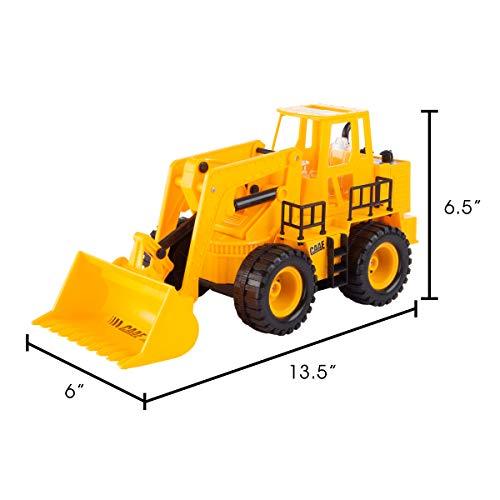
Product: Hey! Play! 80-YF-141F147 Remote Control Front Loader- 1: 24 Scale, Fully Functional RC Bulldozer, Construction Toy Vehicle with Lifting Bucket, Lights & Sound, Brown/a
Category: Toys & Games | Kids' Electronics
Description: Whether your child is unloading toys in the playroom or pushing sand around the yard, this bulldozer will provide hours of entertainment.
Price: $22.99
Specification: ProductDimensions:6x13.5x6.5inches|ItemWeight:1.95pounds|ShippingWeight:1.95pounds(Viewshippingratesandpolicies)|ASIN:B07S5MV9VL|Itemmodelnumber:80-YF-141F147|Manufacturerrecommendedage:36months-12years